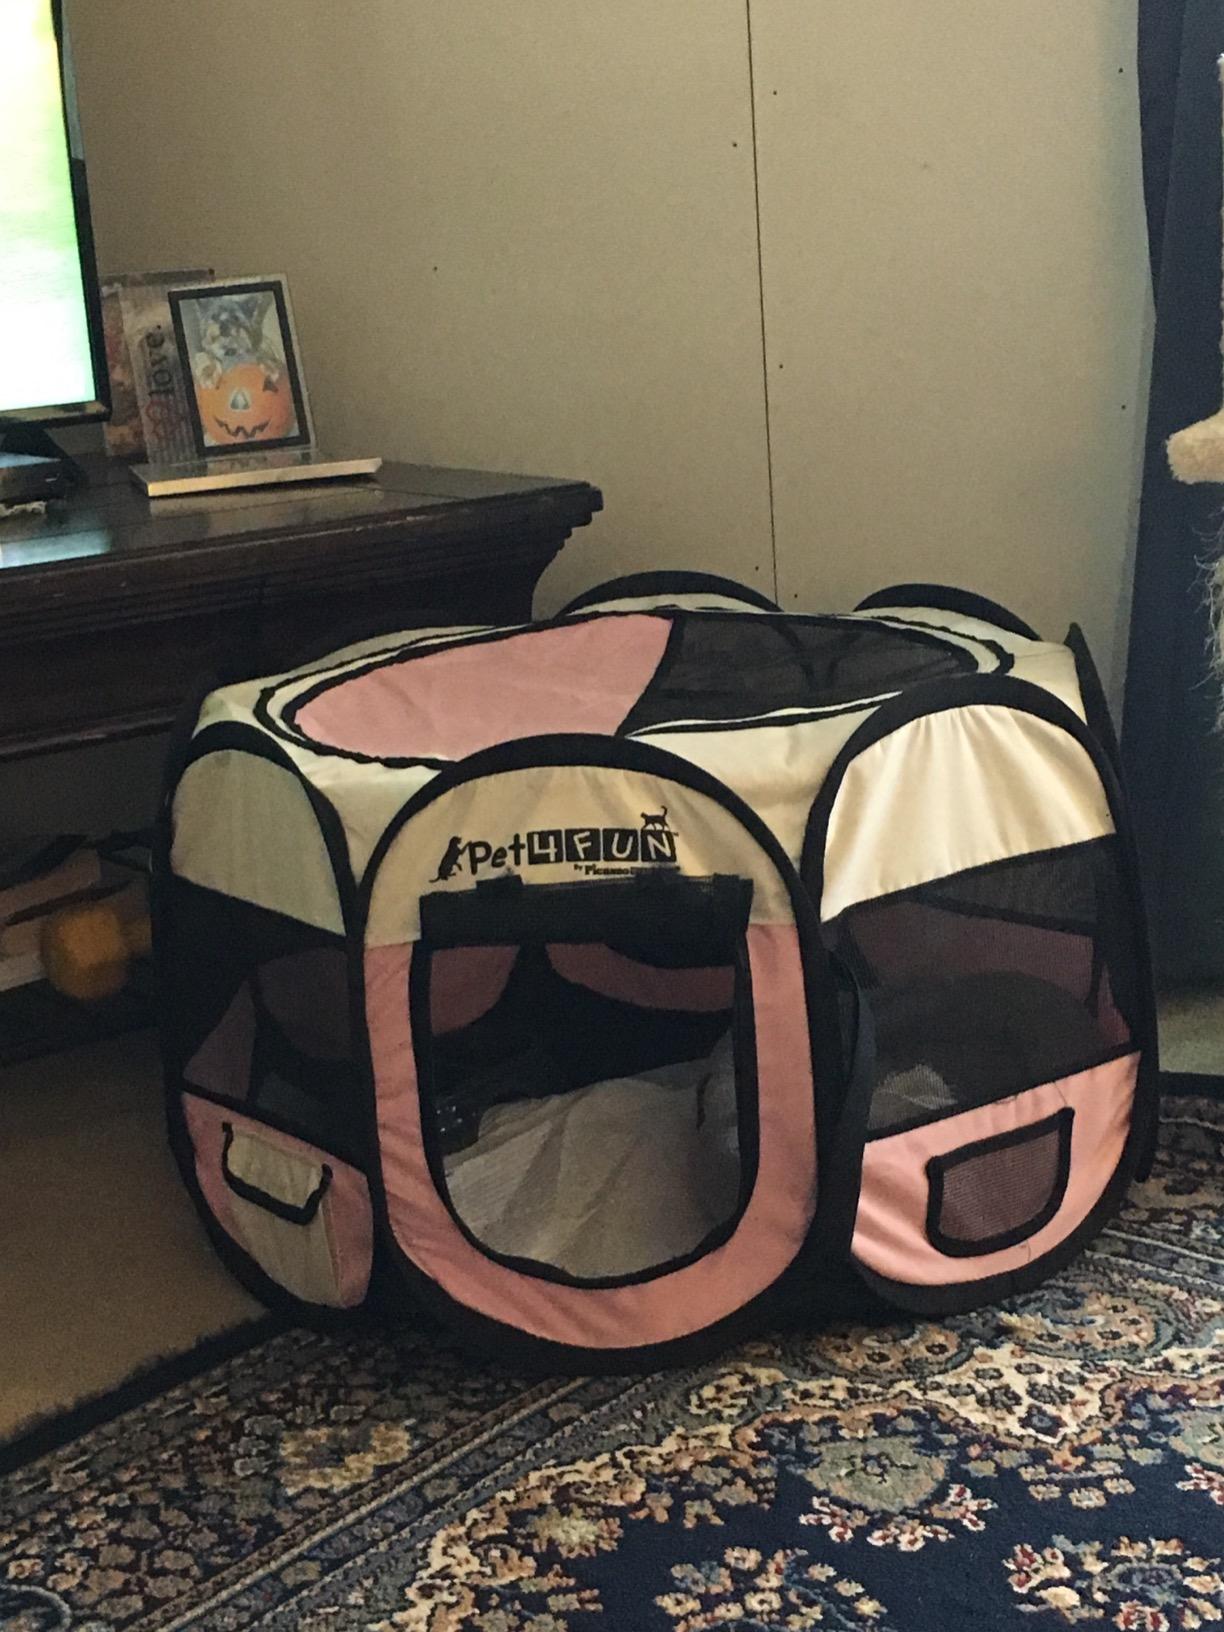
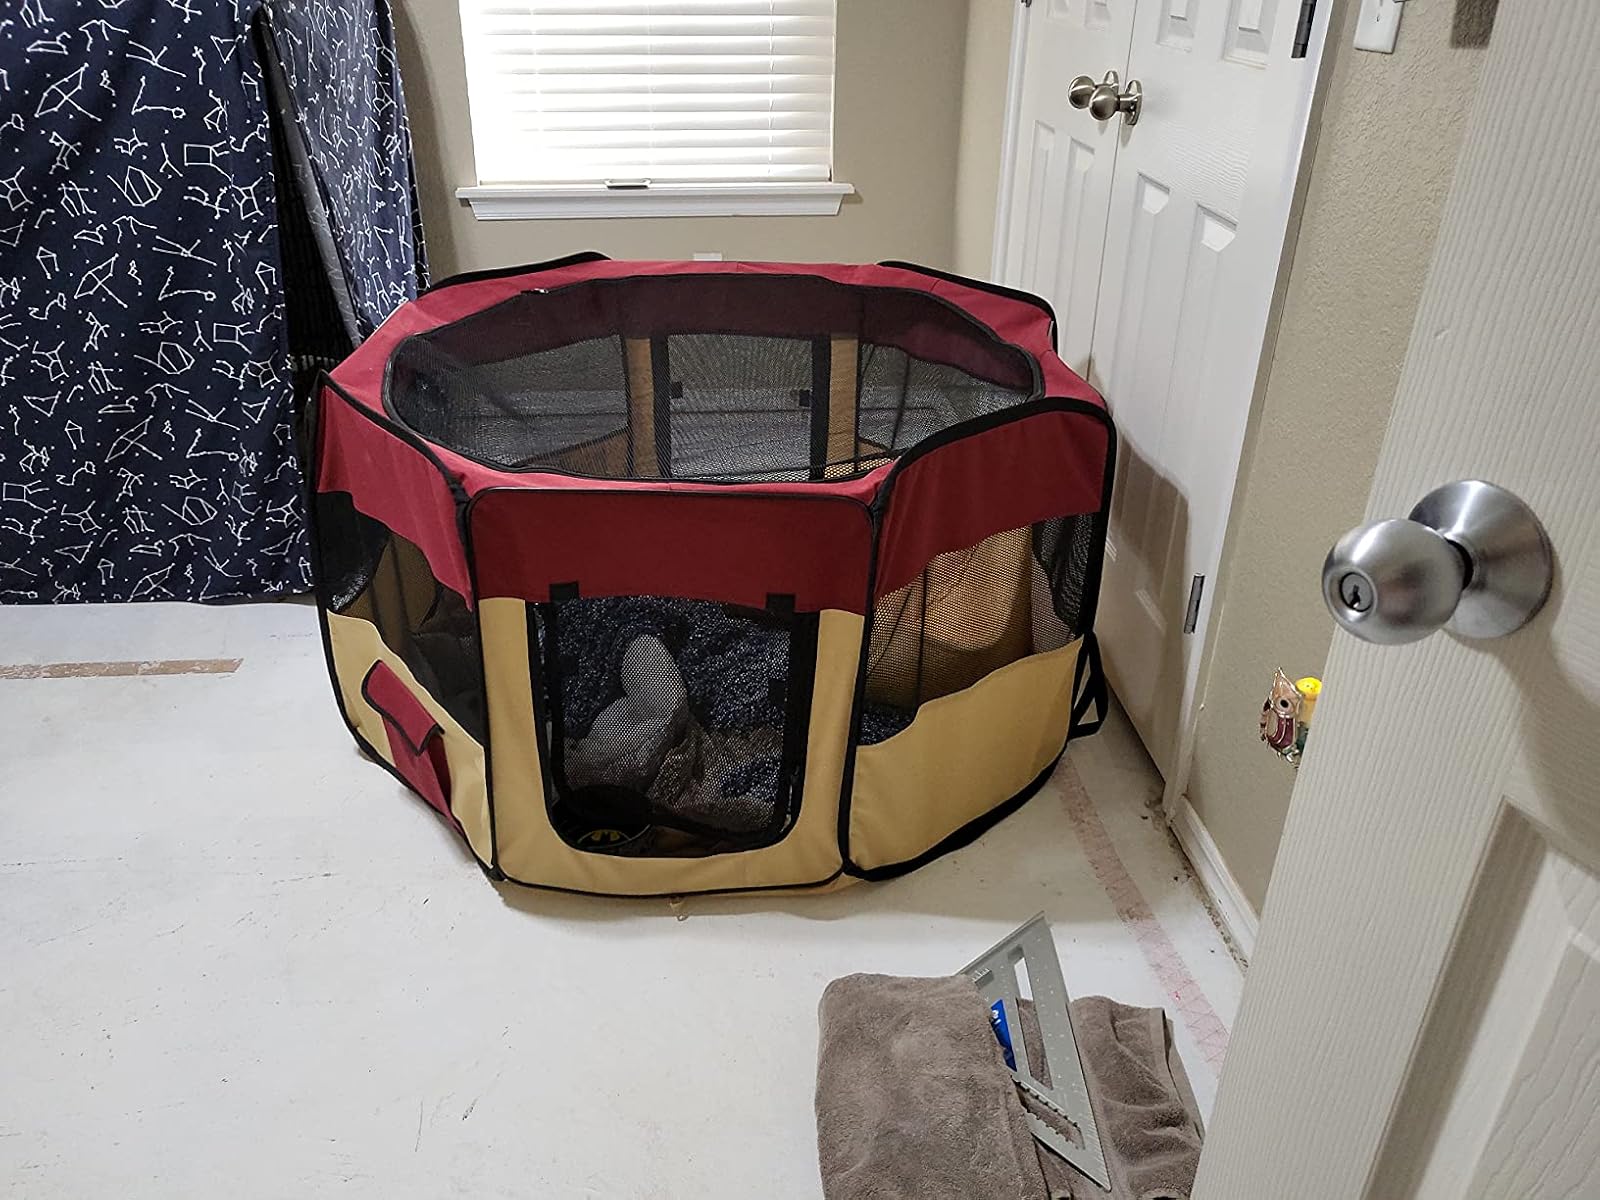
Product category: items_kennel
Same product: no